John S. Gray (Idaho politician)

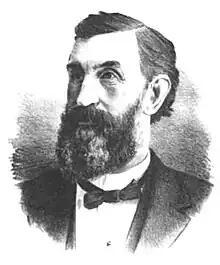
Lithograph of Gray from "The West Shore" in 1891

John S. Gray (1833 – September 12, 1891) was a Republican politician from Idaho.